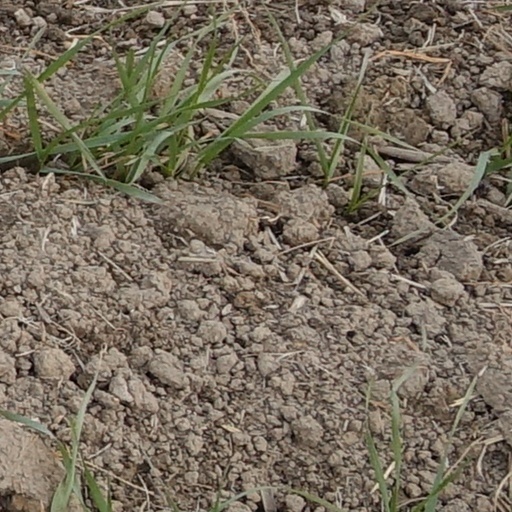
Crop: wheat